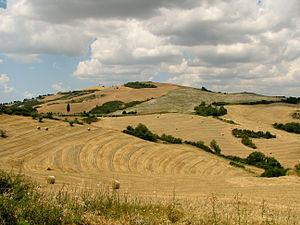
La Toscane est une des vingt régions d'Italie ; elle est située au centre-ouest du pays et sa capitale est Florence. En 2017, elle compte 3 739 769 habitants, les Toscanes et les Toscans, répartis sur une superficie de 22 987,04 km². Son histoire politique et culturelle exceptionnellement riche lui ont permis de donner sa langue à l'Italie, des auteurs tels que Dante, Boccace, Pétrarque, des politiques tels que Cosme l'Ancien, Machiavel, Catherine de Médicis, des artistes tels que Fra Angelico, Botticelli, Léonard de Vinci, Michel Ange et son patrimoine architectural est immense. Son économie repose essentiellement sur le tourisme, l'agriculture et l'industrie de la mode.